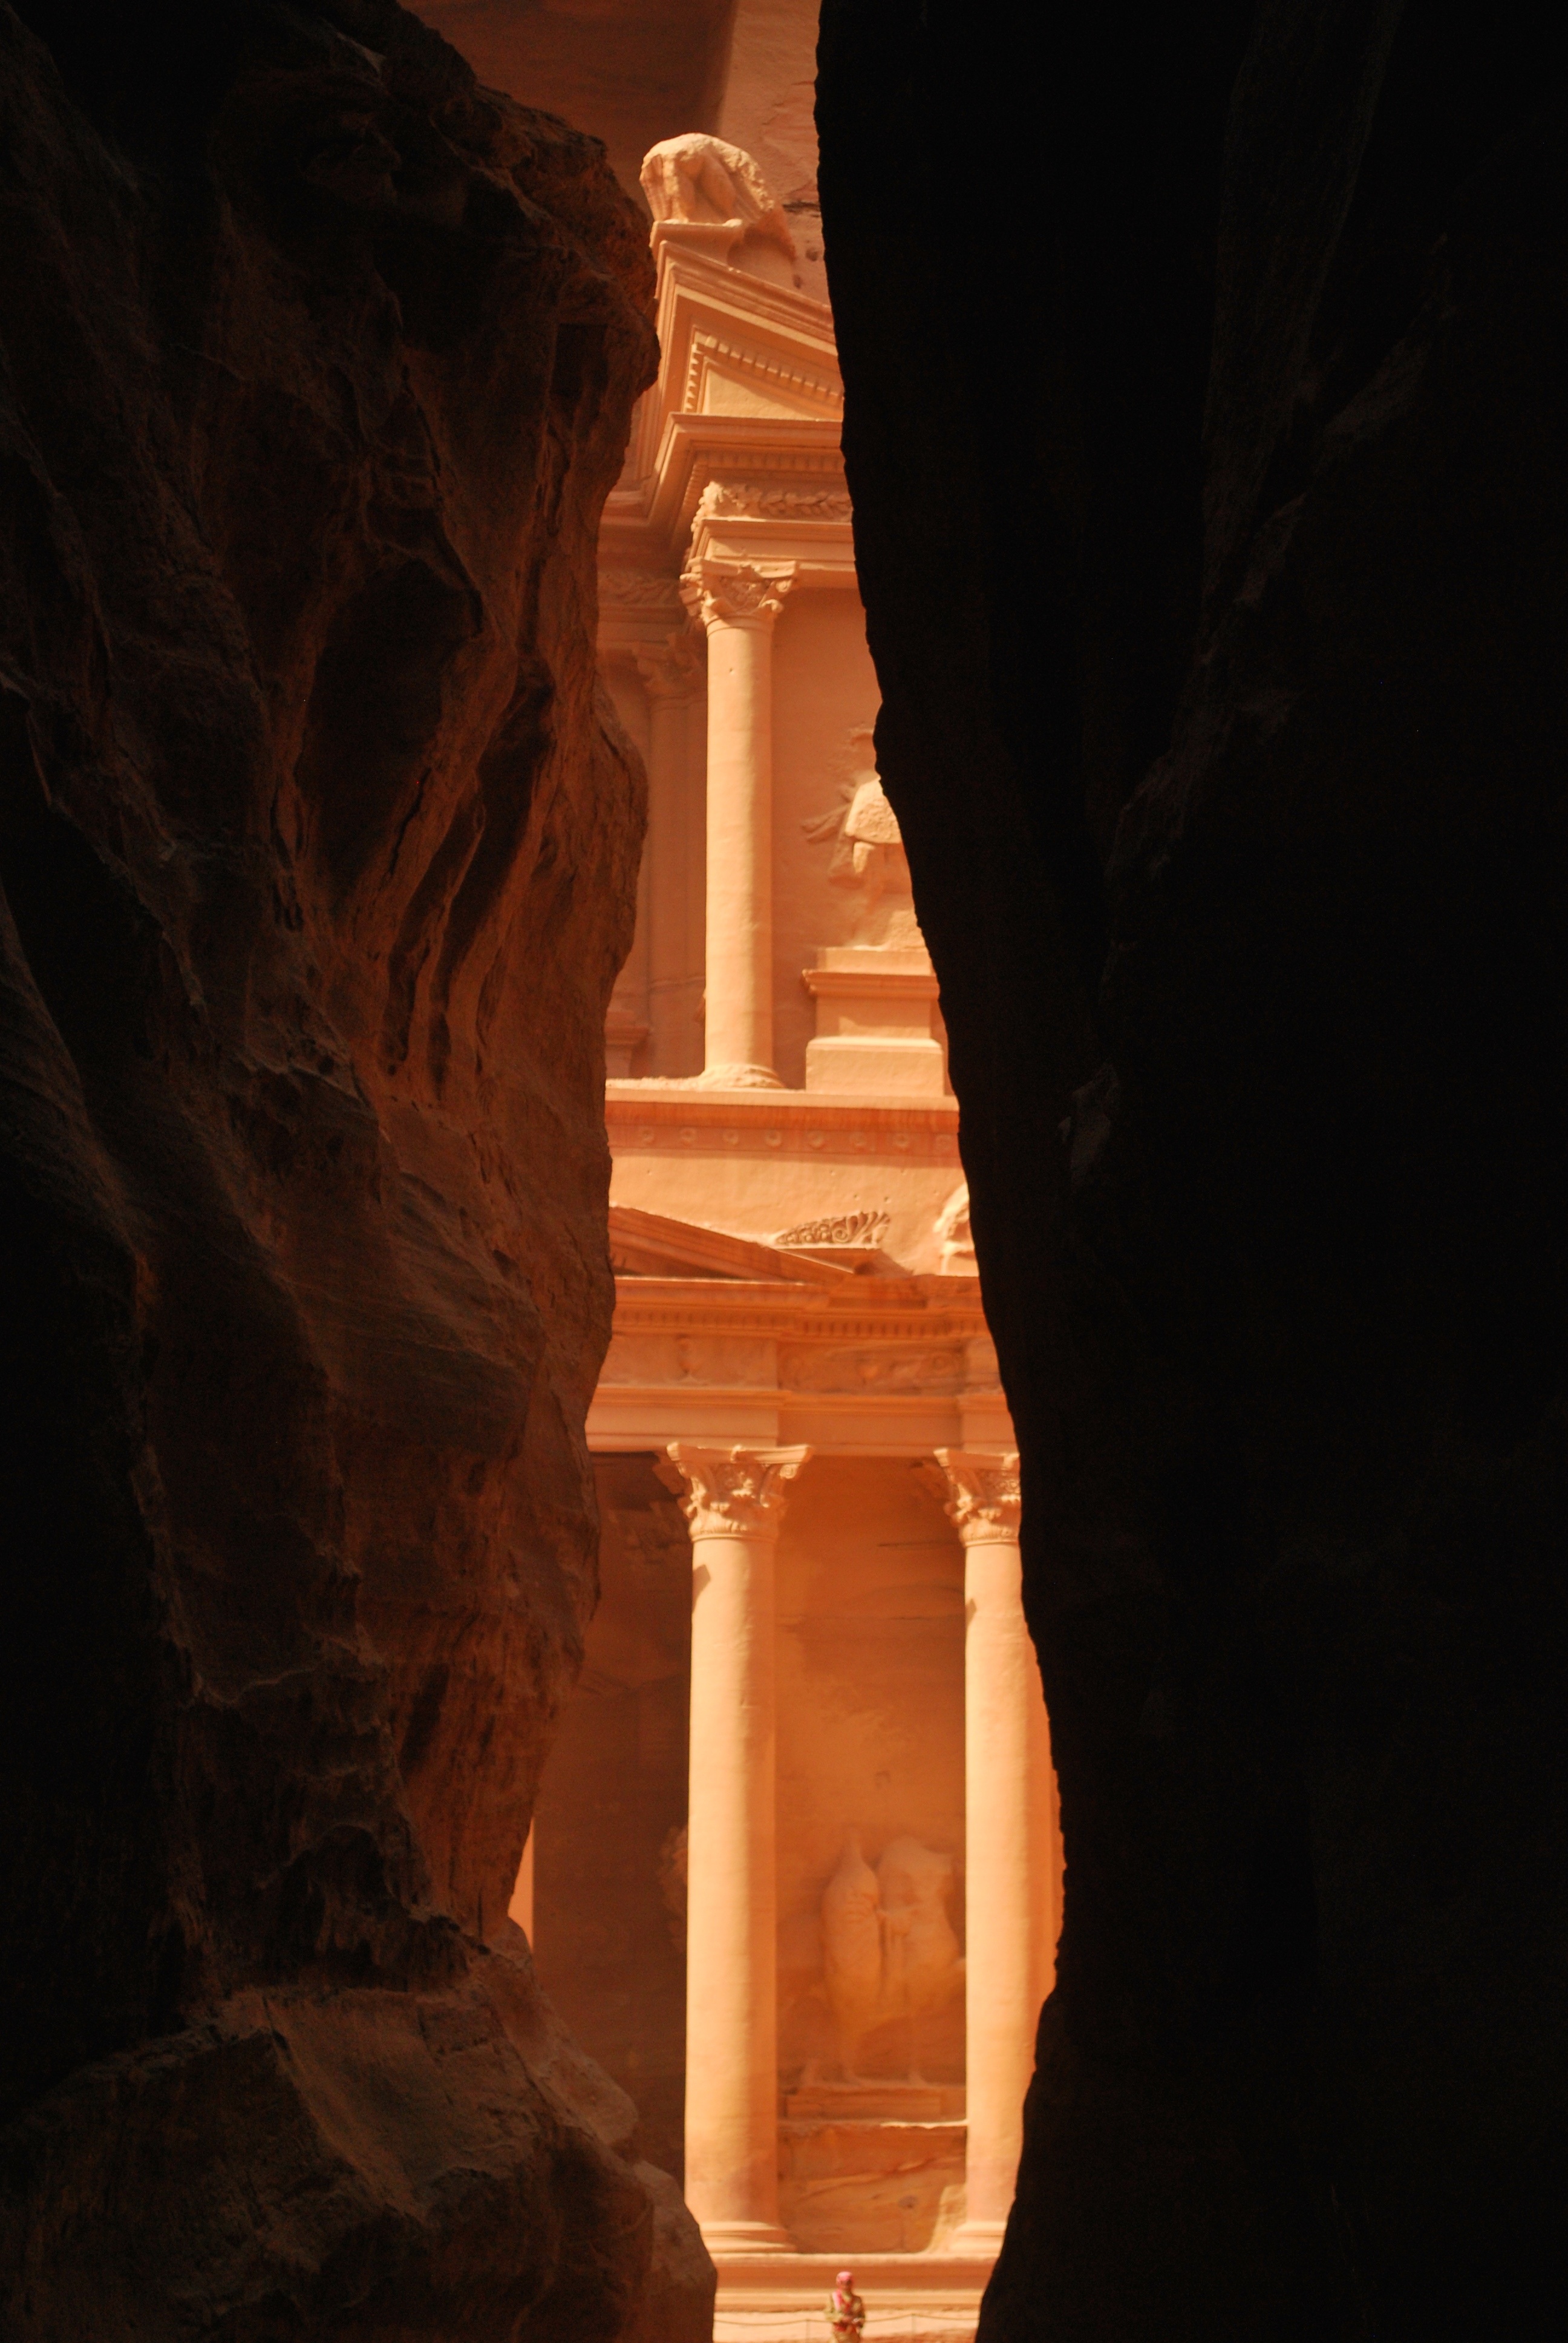
rock, light, night, monument, formation, statue, arch, cave, column, darkness, jordan, sculpture, temple, carving, petra, ancient history, wonder of the world